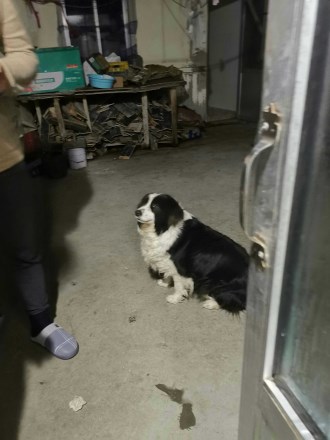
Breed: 2594-n000109-Border_collie